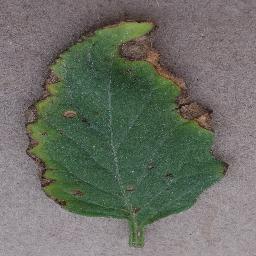
Label: Tomato___Bacterial_spot